Thomas Commuck

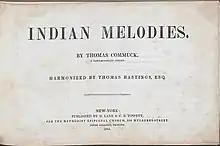
"Indian Melodies", 1845

A member of the Narragansett tribe, Commuck was born in Charlestown, Rhode Island. In 1811 he began attending a school sponsored by the Society for Propagating the Gospel among Indians and Others in North America, continuing in attendance off and on through 1814. As a young man he moved to Oneida County, New York, where he joined the community of Mohegans and Pequots later to become known as the Brothertown Indians. In 1831 he married a Pequot woman, Hanna Abner, and with the rest of the Brothertown community moved to Calumet County, Wisconsin. He published a book of original compositions, "Indian Melodies", in 1845; the melodies were harmonized by Thomas Hastings. Among the songs in the collection is one which later became known under the title "Lone Pilgrim", rearranged by Benjamin Franklin White and published in the 1850 appendix of "The Sacred Harp". The book contains 120 Christian hymns whose titles were taken from the names of Indian chiefs, tribes, and places, none of which bear any relationship to the tunes bearing their names; in the introduction to the volume Commuck states that "[t]his has been done merely as a tribute of respect to the memory of some tribes that are now nearly if not quite extinct; also a mark of courtesy to some tribes with whom the author is acquainted." All are written in the shape note style. The book is one of the earliest written by a Native American to deal specifically with Native American culture.